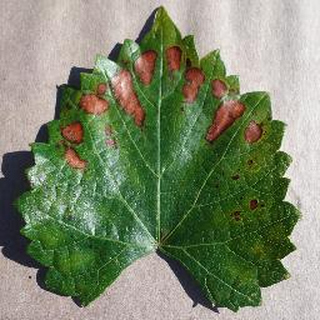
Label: grape_esca_black_measles